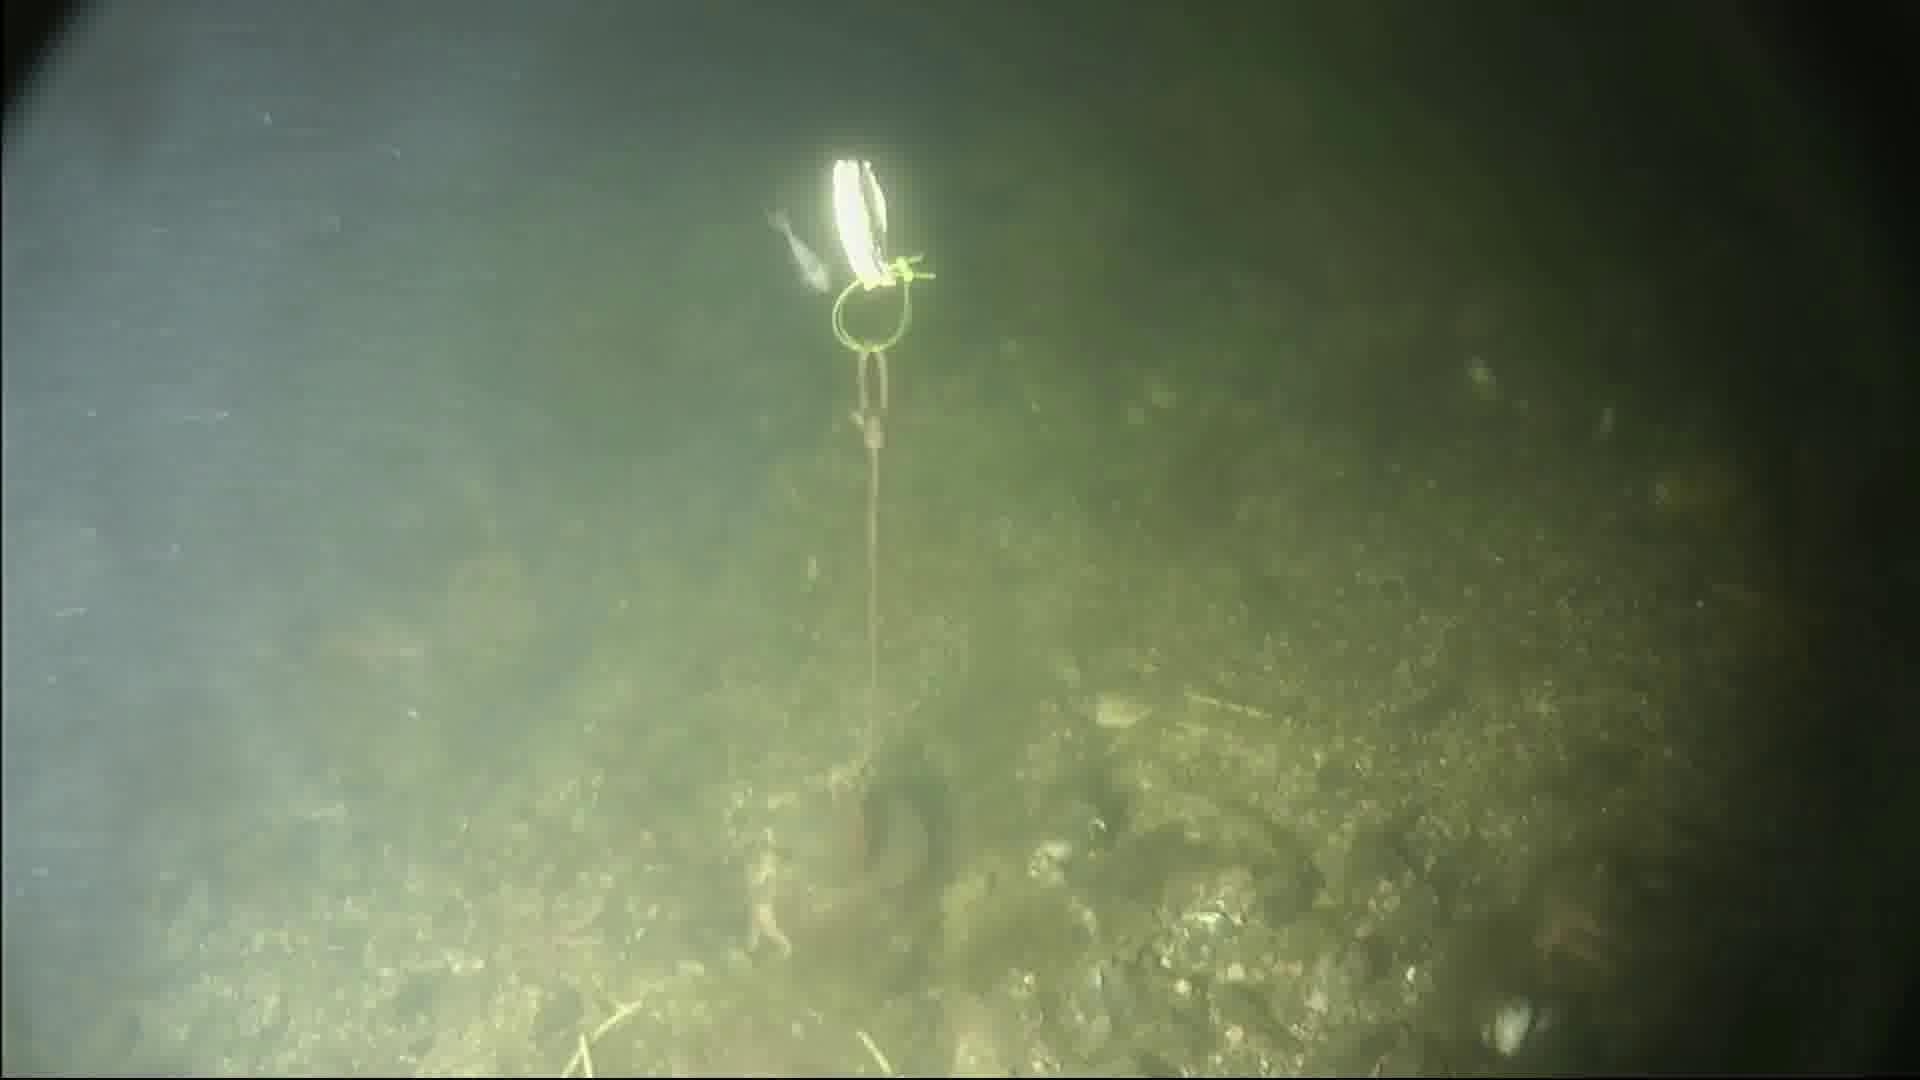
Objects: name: shrimp
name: starfish